Akuafo Hall

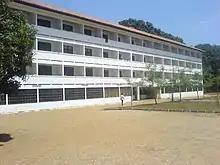
Annex c.

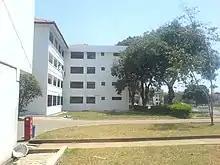
Annex d.

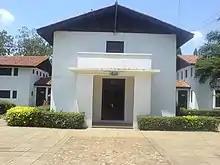
Chapel.

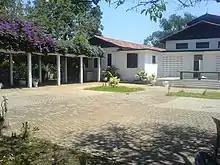
Gardens.

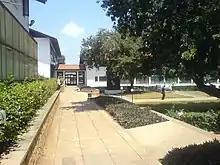
Main Hall.

Akuafo Hall started functioning in 1953 with the appointment of Prof. D A. Taylor as the Hall Master designate .A thirteen-member Hall Council was appointed to see to the academic and administrative activities of the Hall. In 1956, the Hall council decided to name the Hall "Akuafo" in appreciation of the generous gesture of the farmers of the then Gold Coast who through the cocoa marketing board contributed considerable sums of money for the establishment of Akuafo Hall as a Hall of residence. These farmers also contributed to other structural works for the University College of the Gold Coast in a project which was spearheaded by Dr. J. B. Danquah. The Government and people of the United Kingdom also contribute largely to the establishment of Akuafo Hall as the second Hall of residence. In appreciation of these contributions a tablet embedded in the floor of the porters lodge, in the main Hall reads;